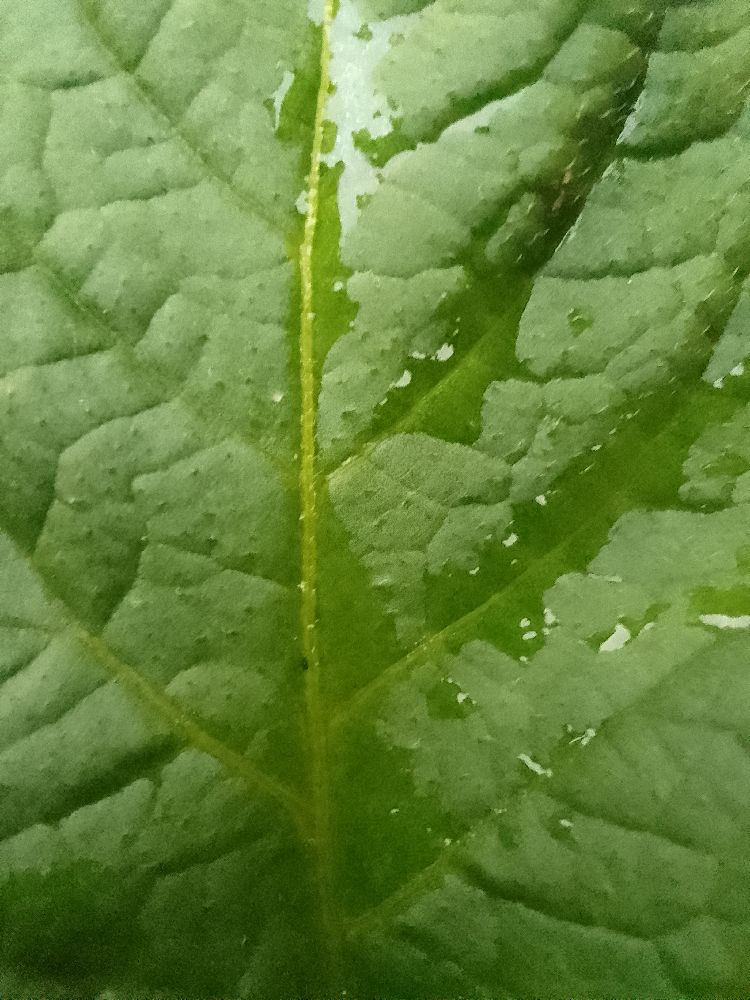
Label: Healthy